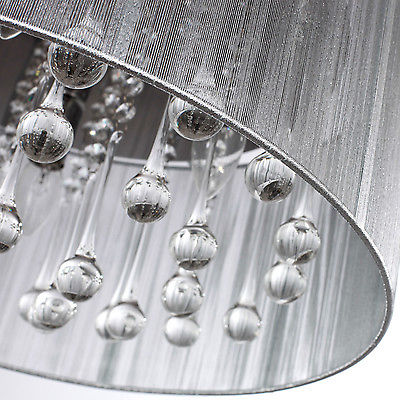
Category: lamp